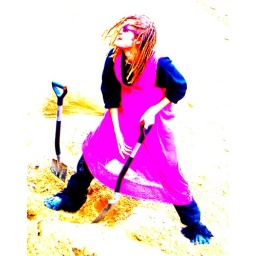
Man in pink dress with gorilla feet.